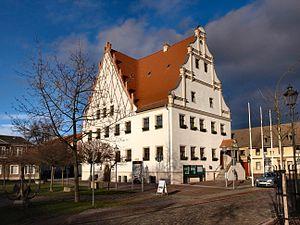
Aken est une ville située dans le district de Anhalt-Bitterfeld en Saxe-Anhalt.